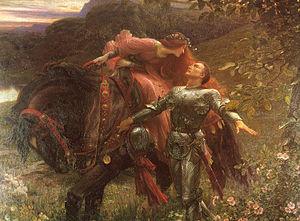
Une fée est un être légendaire, généralement décrit comme anthropomorphe et féminin, d'une grande beauté, capable de conférer des dons aux nouveau-nés, de voler dans les airs, de lancer des sorts et d'influencer le futur. L'idée que l'Homme se fait des fées varie selon les cultures et les pays : revenantes, anges déchus, élémentaires ou même humaines, minuscules ou immenses, toutes sont étroitement liées aux forces de la nature et au concept de monde parallèle. La Befana, la Dame blanche, les sirènes, les nymphes, Morgane, Viviane et une grande variété d'êtres et de créatures généralement féminines peuvent être considérés comme des « fées ». Les Anglo-Saxons utilisent le nom « fairies » pour désigner les fées, mais également toutes les petites créatures anthropomorphes du folklore païen telles que les lutins, les nains et les elfes.